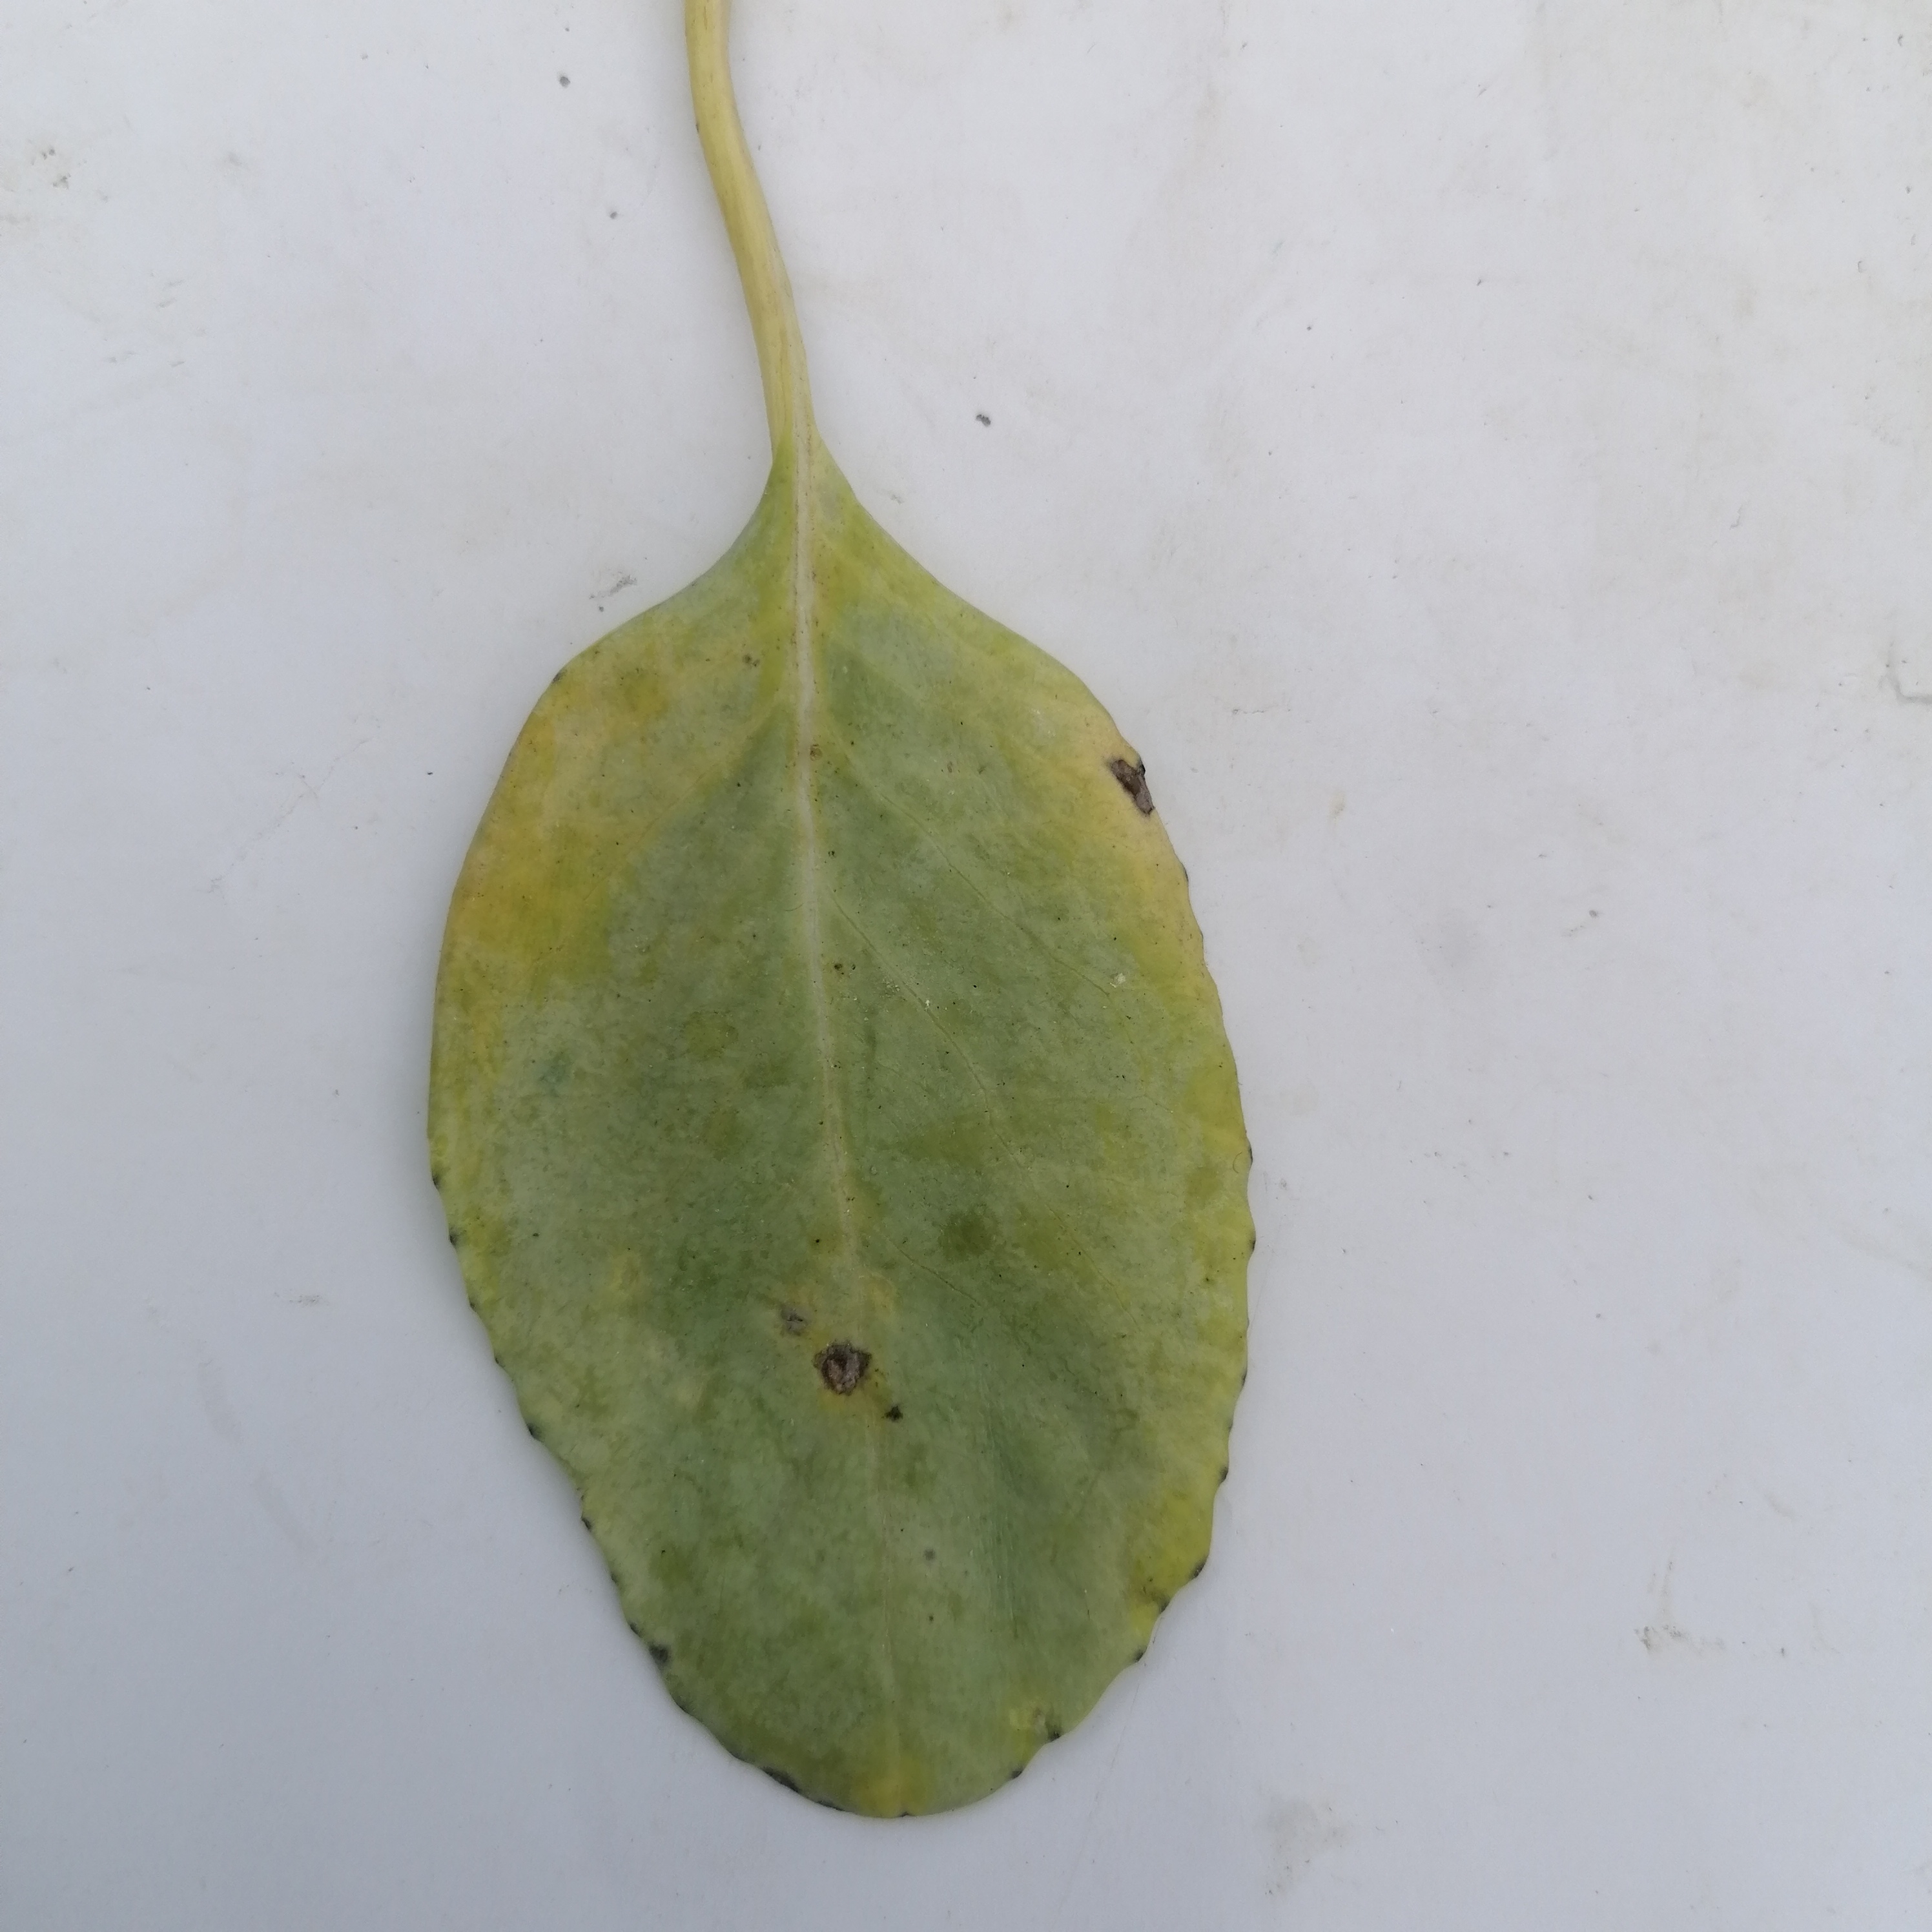
Label: Black Rot